Outline of New Zealand

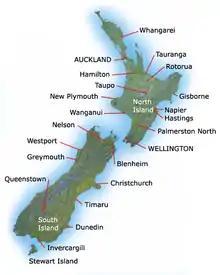
An enlargeable topographic map of New Zealand

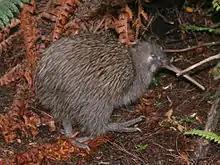
Southern brown kiwi (tokoeka)

Administrative divisions of New Zealand